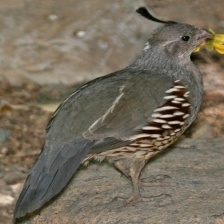
Species: GAMBELS QUAIL
Scientific name: CALLIPEPLA GAMBELII
ImageNet parent category: quail